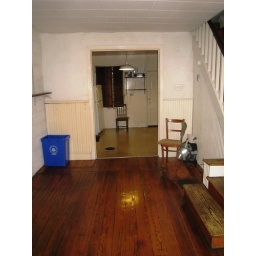
Living room into kitchen - view when you walk in the door in the other picture.